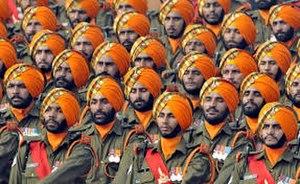
Un sikh est un pratiquant de la religion sikhe, le sikhisme. Étymologiquement, sikh vient du sanskrit sisya qui signifie « apprenti » ou « disciple ». En pāli, le mot sekha désigne un « élève ». Le mot est devenu sikh en penjabi.